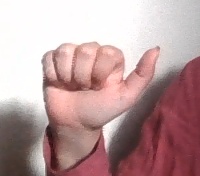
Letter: dhad